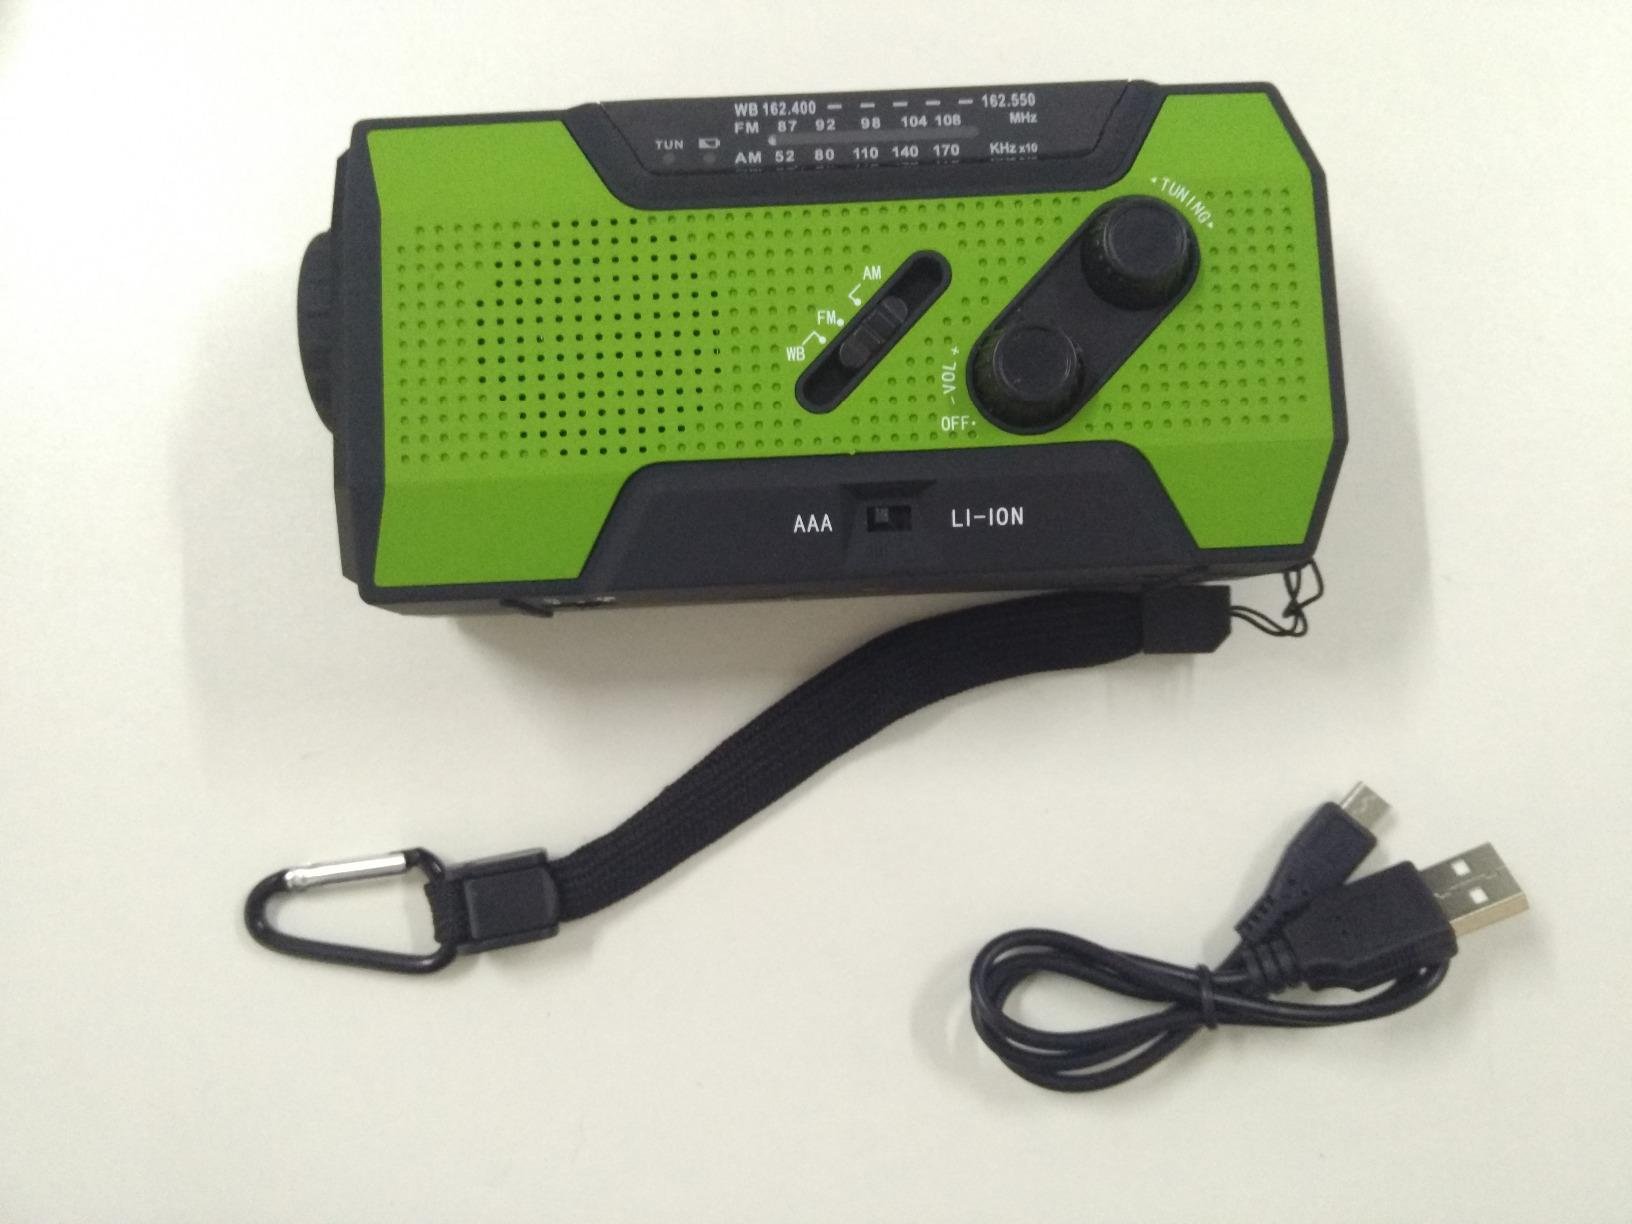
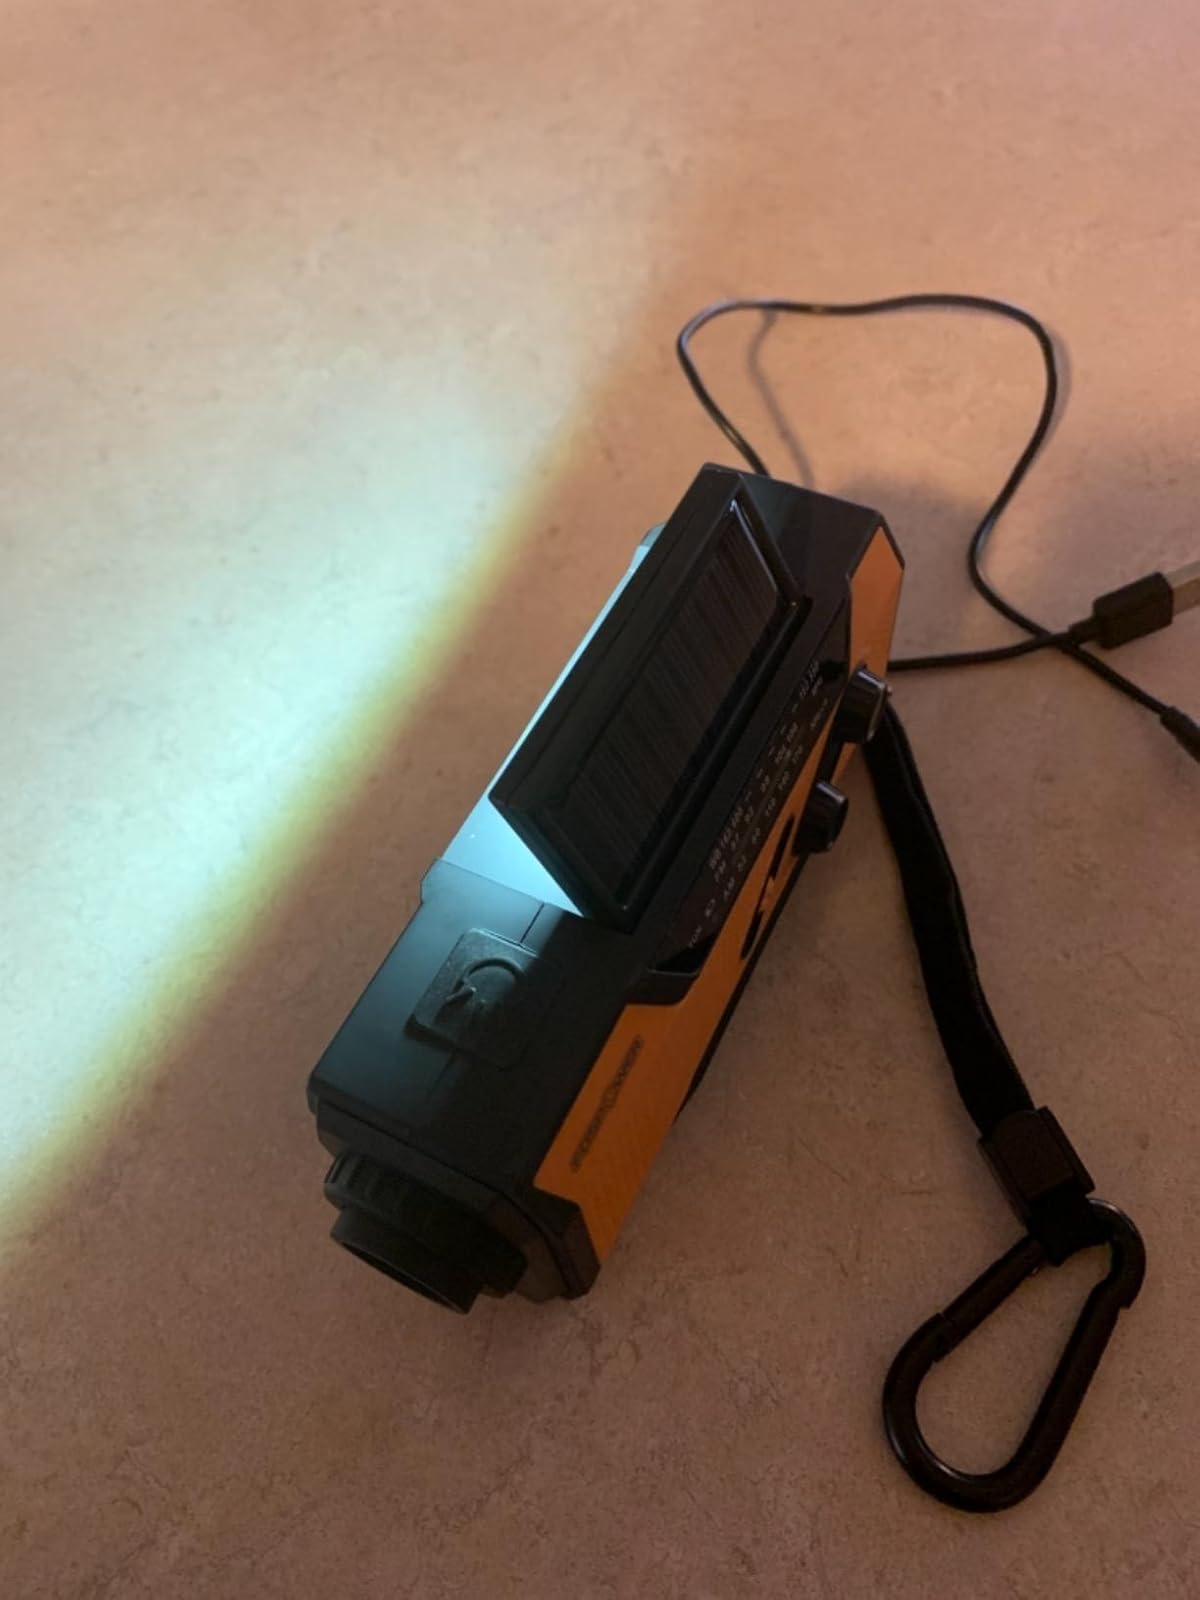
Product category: radio
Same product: no